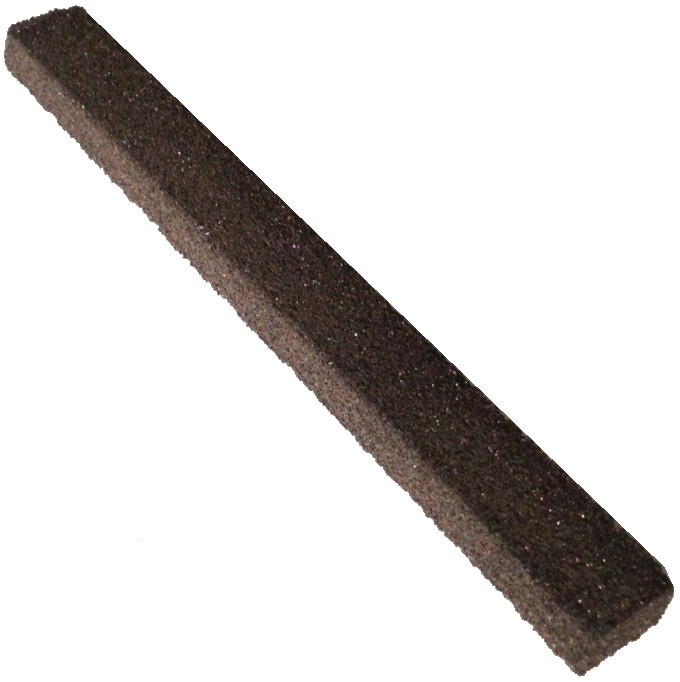
COMM STONES 825C
COMMUTATOR RESURFACING STONES Coarse Grade 46 Grit, 3/8" x 5/8" x 6" 1 each (individual piece) QUICKLY REMOVE FLAT SPOTS, HIGH BARS, GROOVES, RIDGES, HIGH MICA, AND OTHER COMMUTATOR AND SLIP RING DEFECTS With Commstones, it is not necessary to take a machine out of service to resurface its commutator, thus production time is saved and time-consuming major overhauls can be prevented. EURTON ELECTRIC
Brand: Eurton Electric
Category: Hardware > Power & Electrical Supplies > Armatures, Rotors & Stators